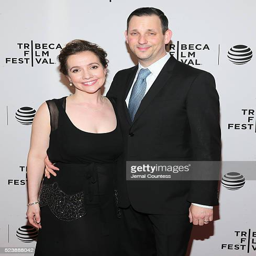
actor and person attend the premiere